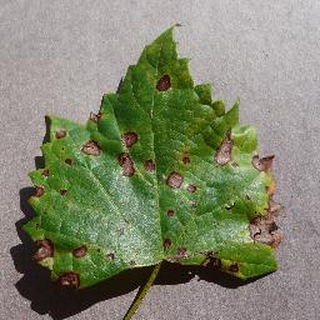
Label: grape_black_rot